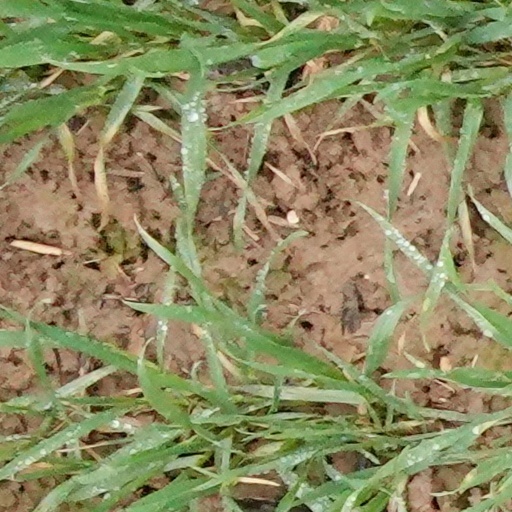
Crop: wheat